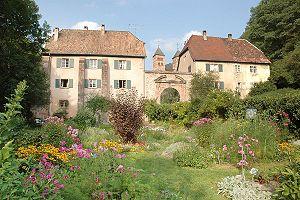
L'abbaye de Murbach est située en Alsace, au fond de la vallée vosgienne de Guebwiller après la commune de Buhl, où une bifurcation mène vers le vallon de Murbach.